Jataka tales

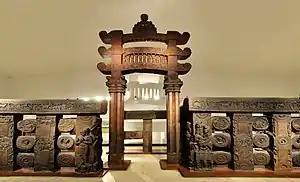
The railings of the Bharhut Stupa contain roundels with "jātaka" illustrations

"Jātaka" tales may be quite ancient. The term appears as part of a schema of Buddhist literary forms called the nine component genres of the Buddha's teaching ("navaṅga-buddhasāsana"), and depictions of them appear in early Indian art (as early as the second century BCE). They are also widely represented in ancient Indian inscriptions. According to Straube, "the presumably oldest specimens of fully elaborated narratives are dispersed throughout the Vinayapiṭakas and Sūtrapiṭakas of the canonical collections of the different Buddhist schools. These texts are transmitted in various Indian dialects and stem from a prior oral tradition."